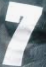
Number: 7